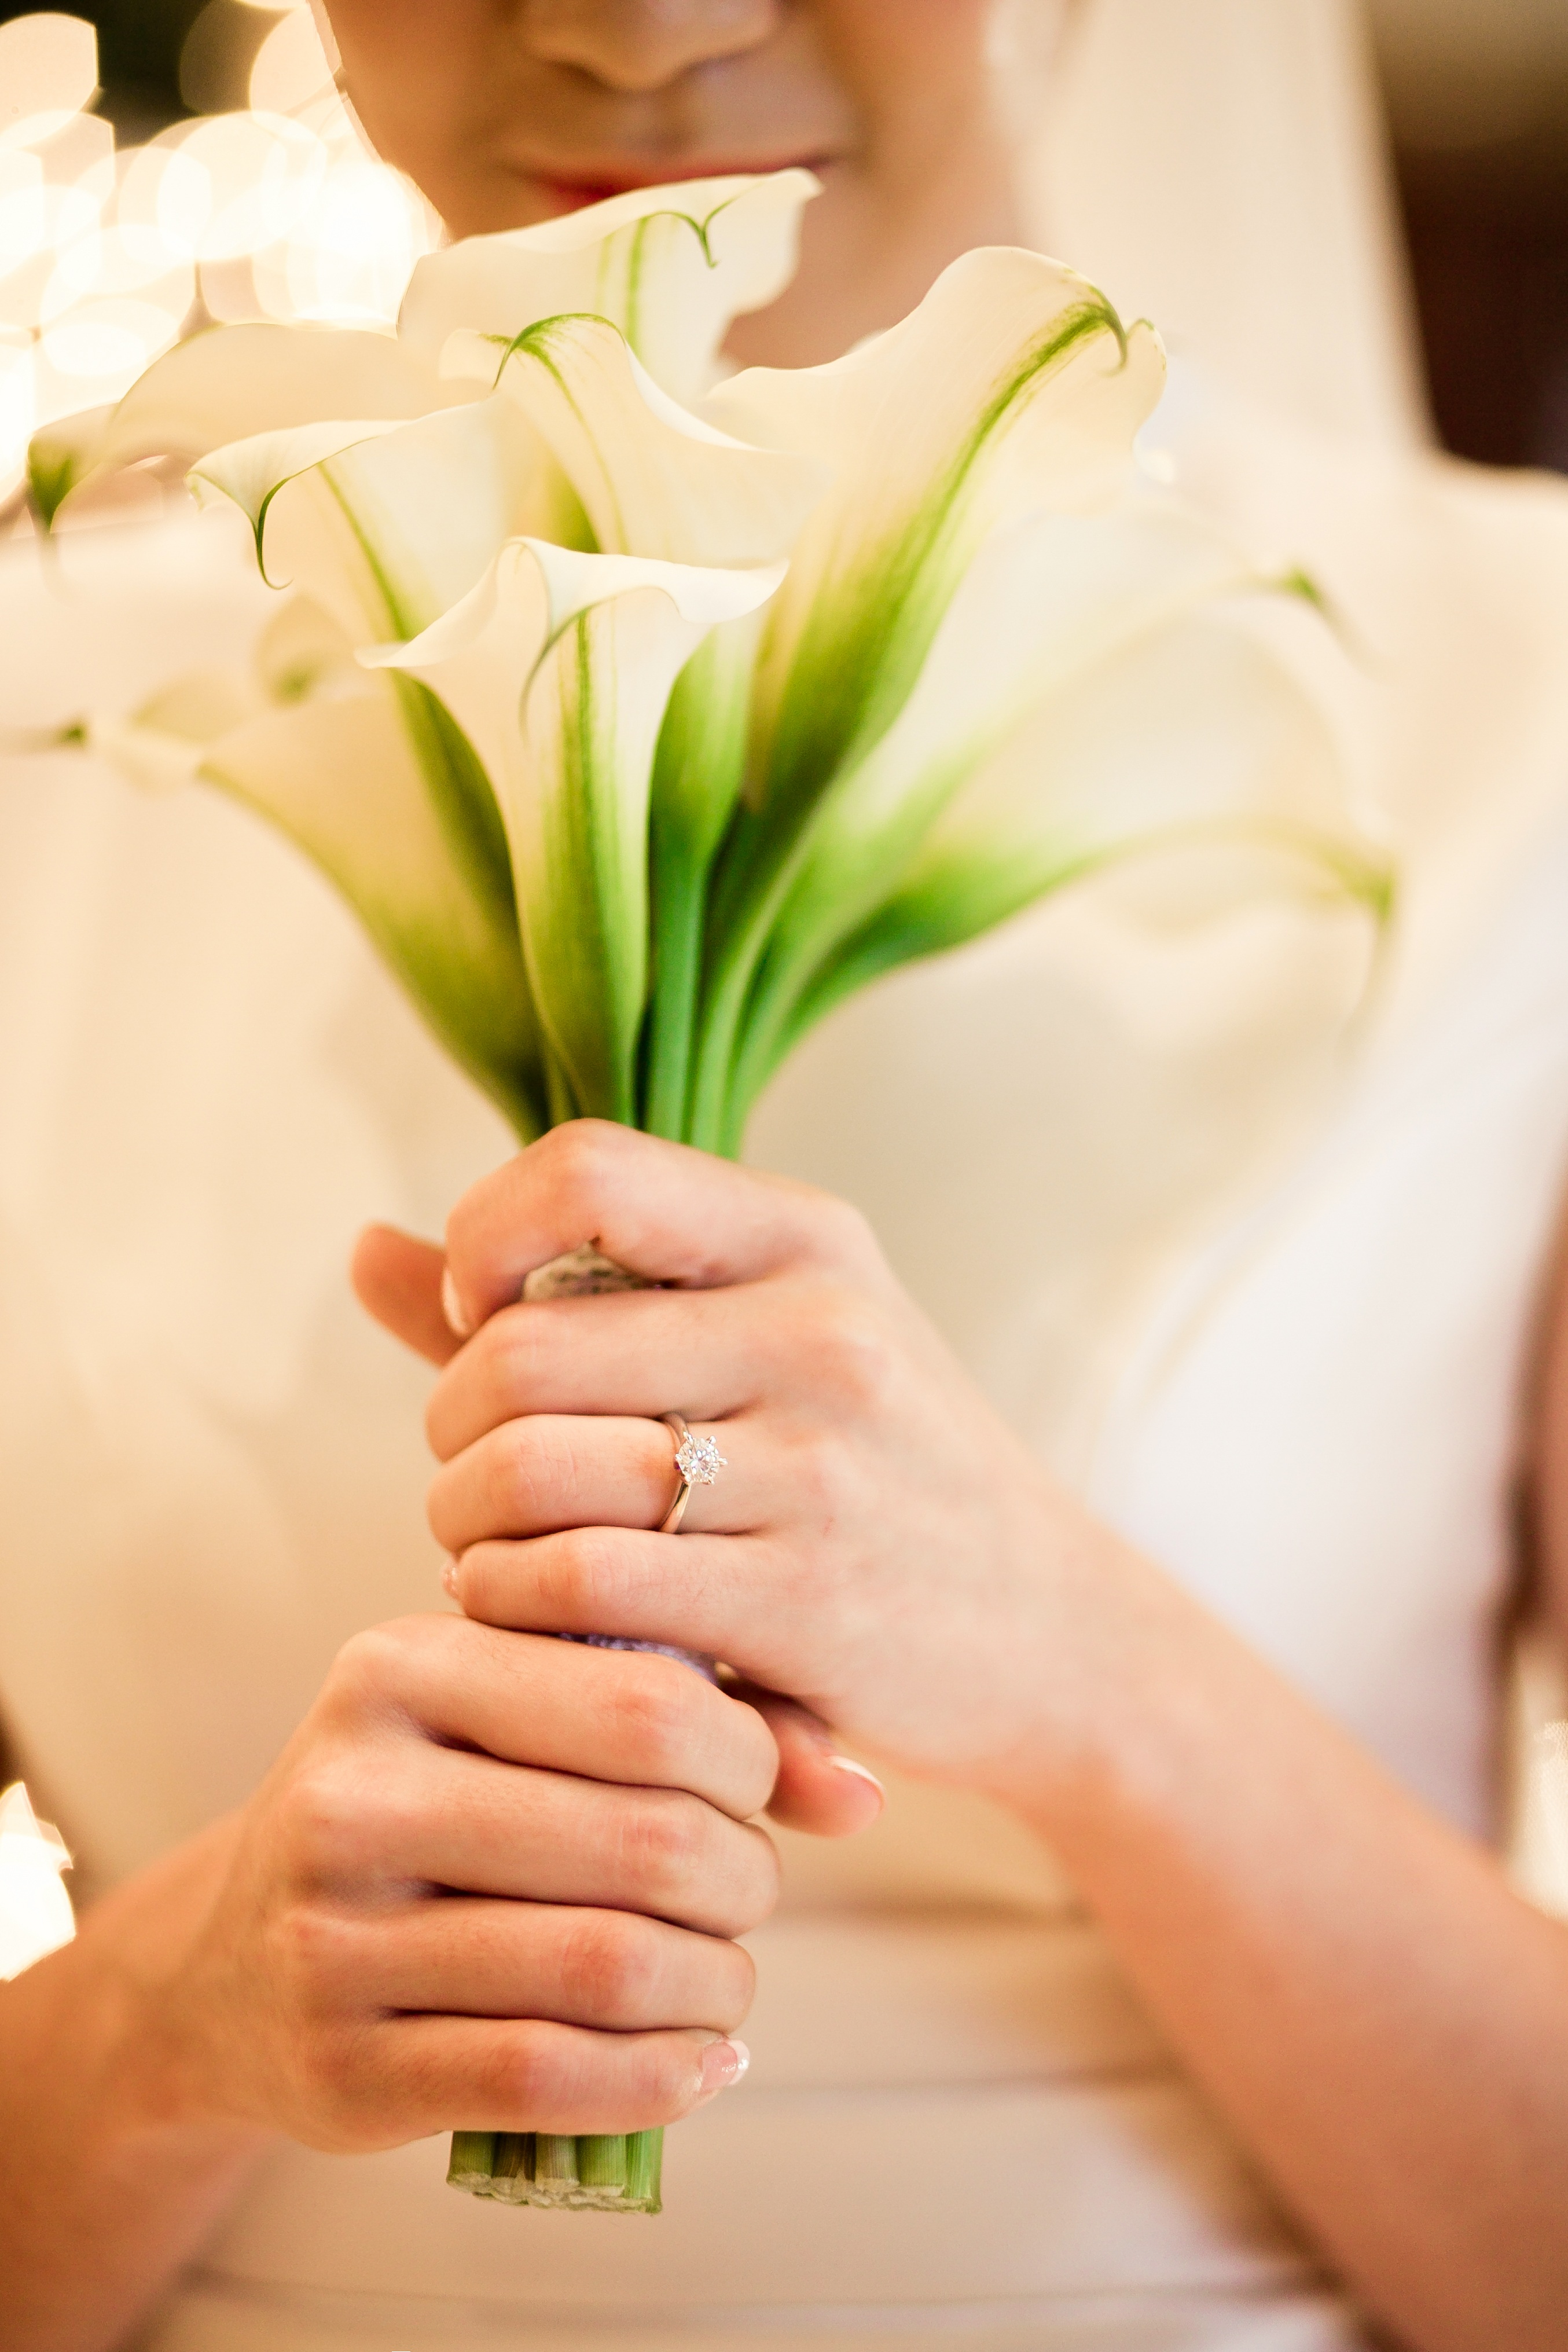
hand, man, woman, flower, petal, love, bouquet, romance, yellow, wedding, bride, groom, close up, ceremony, lily, the bride, floristry, veil, wedding rings, flower bouquet